American Bantam

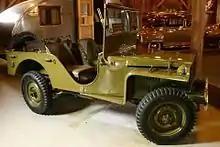
American Bantam BRC-40 mass production WWII jeep

On June 2, 1936, Roy Evans and his co-founders incorporated American Bantam Car Company in Pennsylvania and transferred the assets purchased from the American Austin Car Company, along with $500 in cash to the new company. In early 1937, Evans phoned Count Alexis de Sakhnoffsky, the original Austin body designer, and asked him to design a new line of bodies improvised around the existing tooling. No funds were available for a costly styling program, much less to engineer new body dies, so the new design had to use as much of the original tooling as possible.